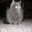
Label: cat